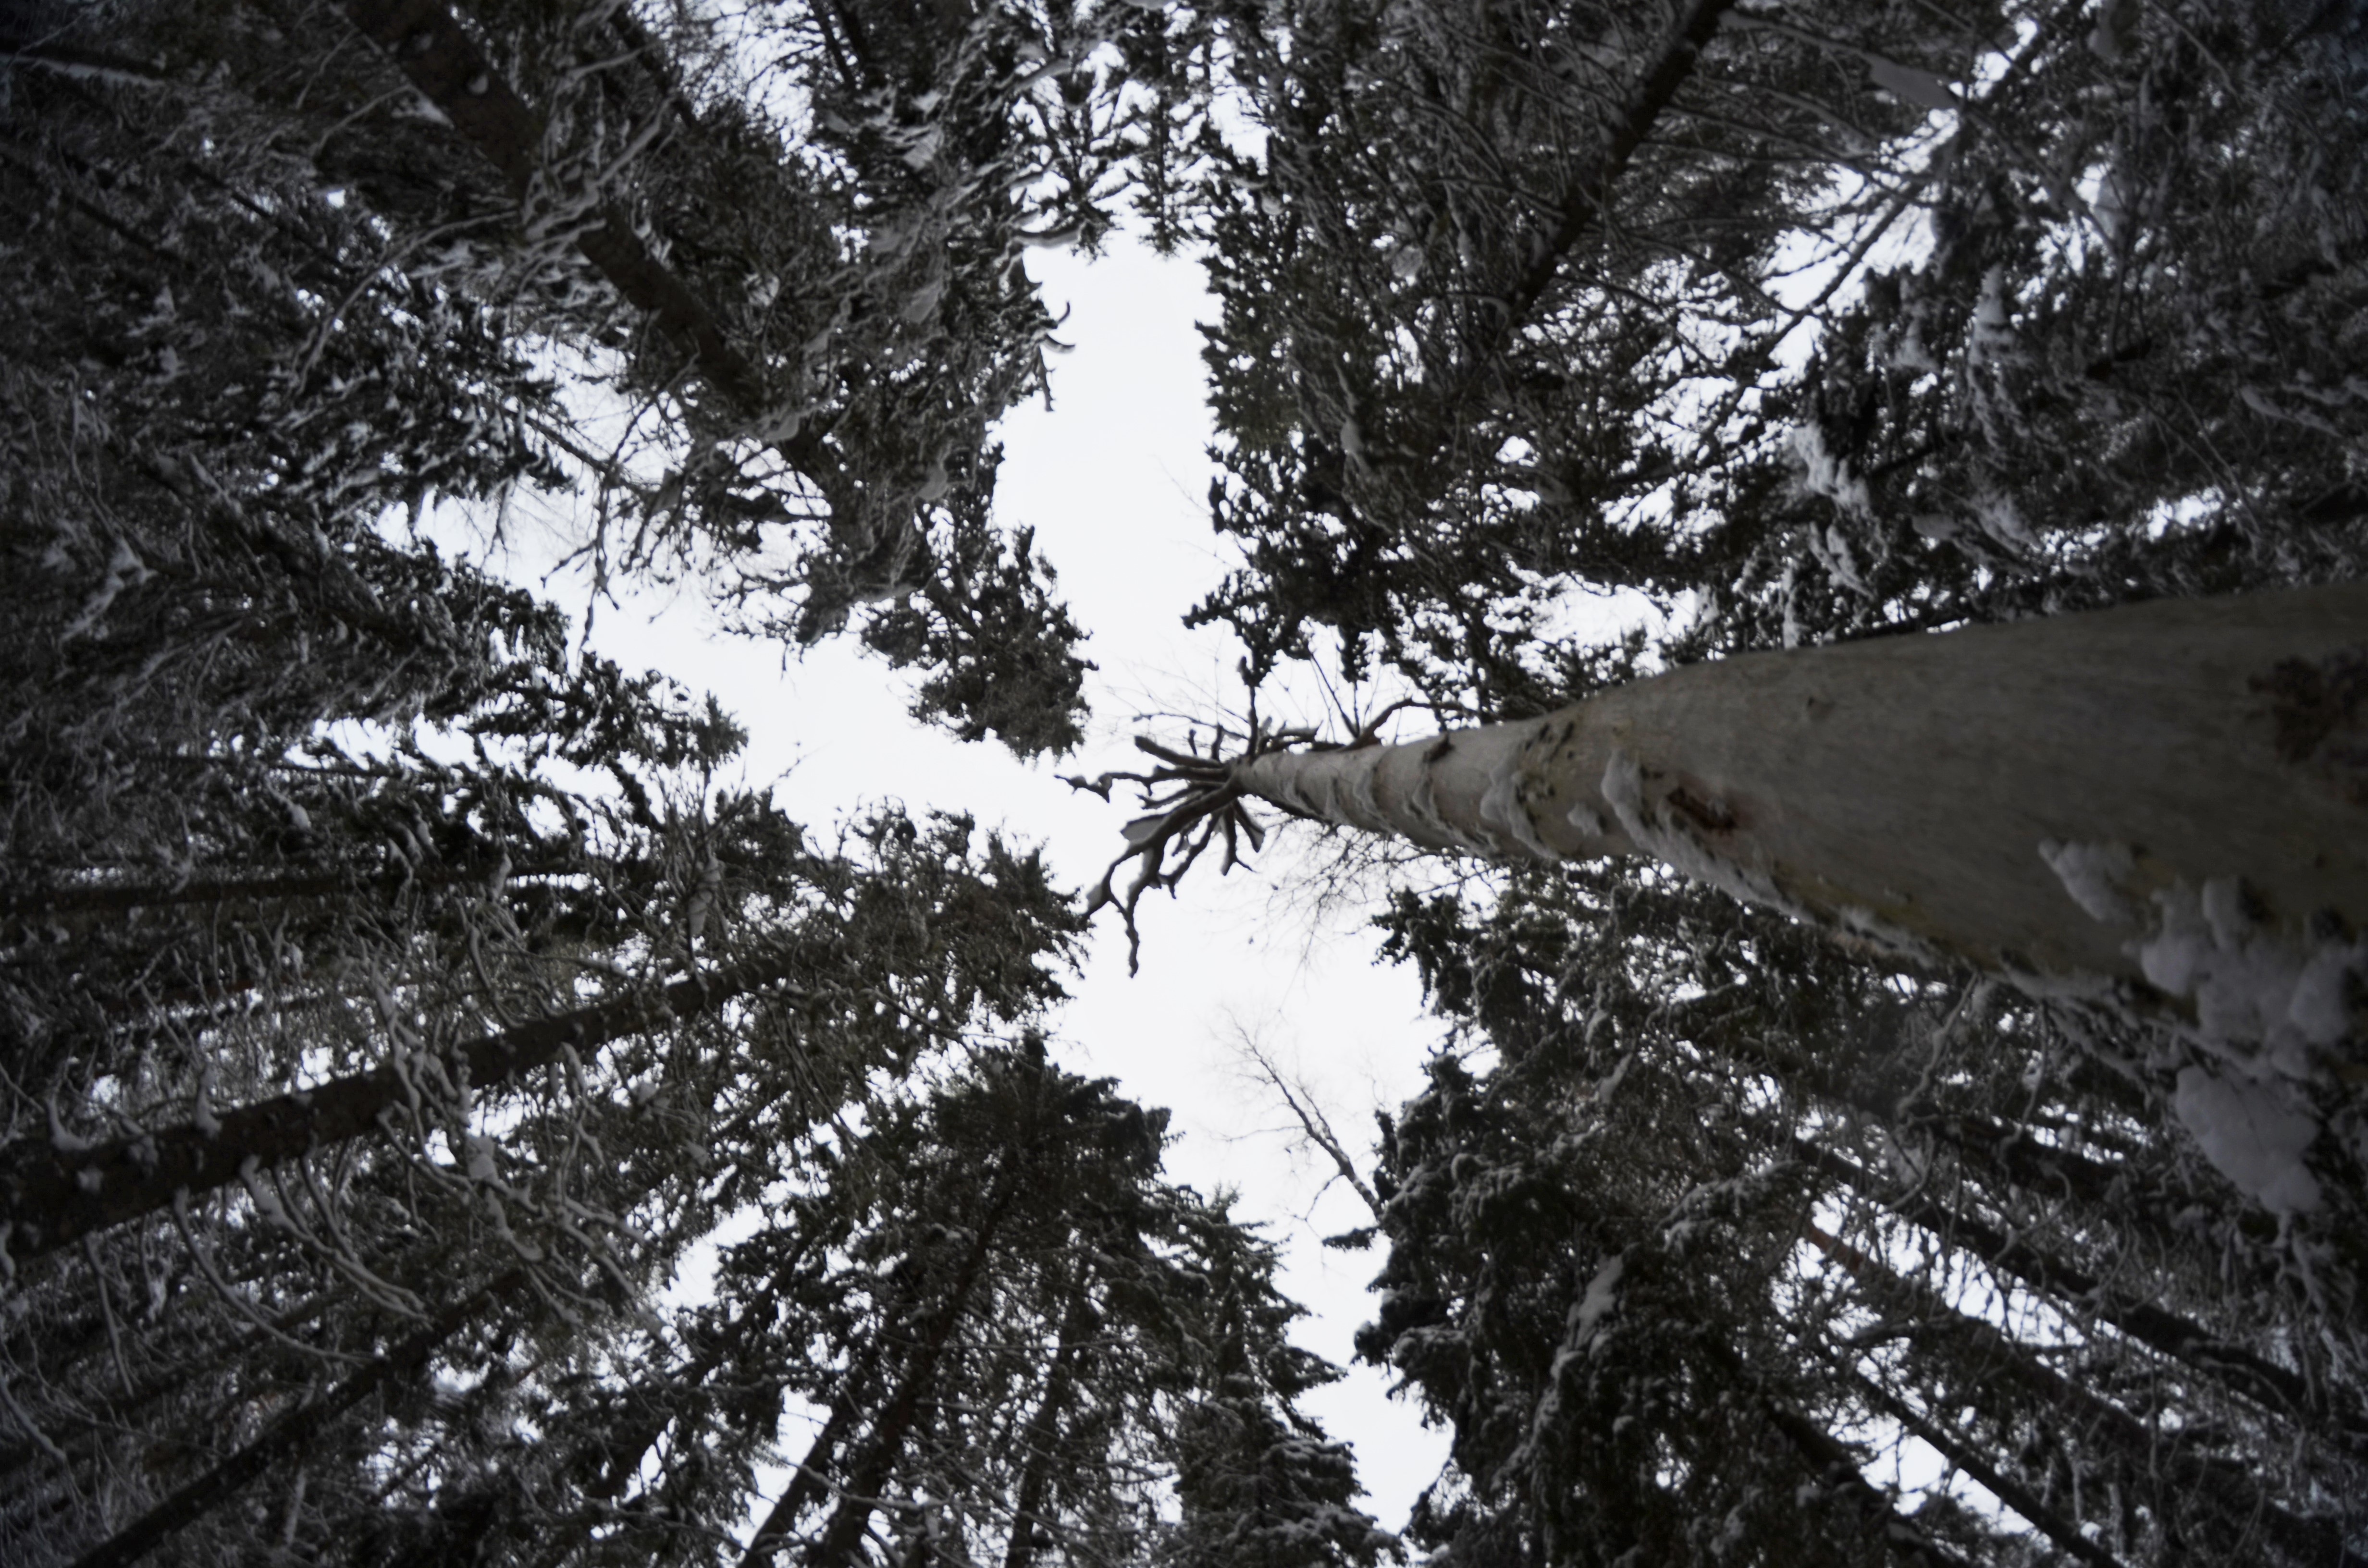
tree, nature, forest, wilderness, branch, snow, winter, plant, wood, sunlight, weather, monochrome, season, spruce, branches, different, habitat, finnish, pine forest, one of the different, the natural park, natural environment, woody plant, geological phenomenon